Dr. A. P. J. Abdul Kalam Missile Complex

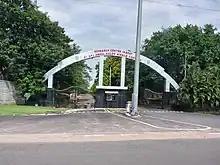
Dr APJ Abdul Kalam Missile Complex main gate

Manohar Parrikar, the then Defence Minister of India, on 15 October 2015 renamed DRDO Missile Complex at Hyderabad into Dr. APJ Abdul Kalam Missile Complex, after Dr. A. P. J. Abdul Kalam, the former President of India also regarded as the "Missile Man of India".